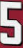
Number: 5